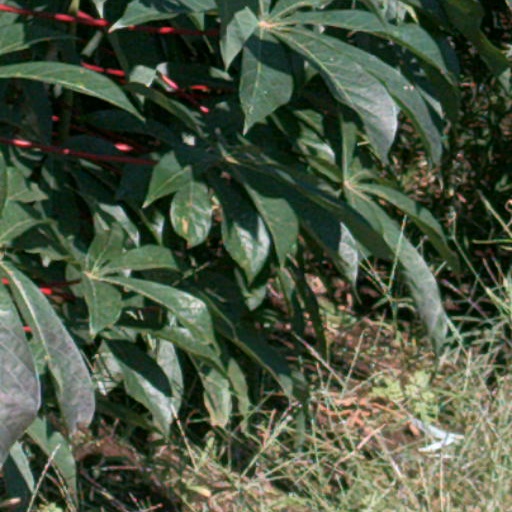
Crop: cassava